Move America Forward

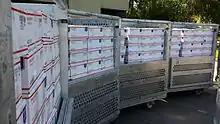
Care packages ready for shipping.

The organization annually hosts "Troopathon", an 8-hour live online broadcast that it says it uses to help send packages to American troops. The fundraiser hosts movie stars, TV personalities, elected officials, professional athletes, musicians, talk radio hosts and many other supporters.